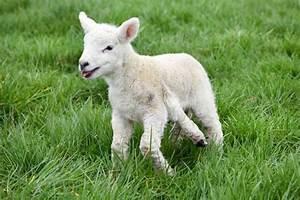
sheep